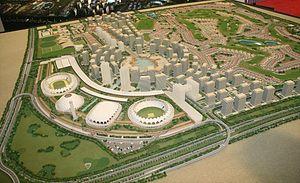
Dubai Sports City est un complexe sportif en cours de construction à Dubaï, aux Émirats arabes unis.